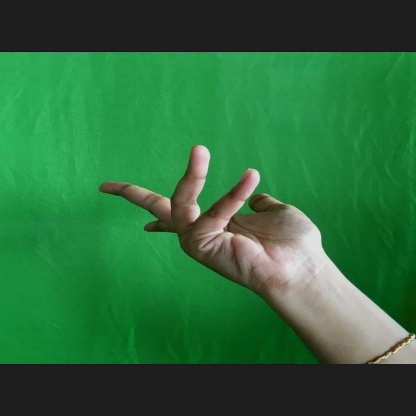
Mudra: Alapadmam